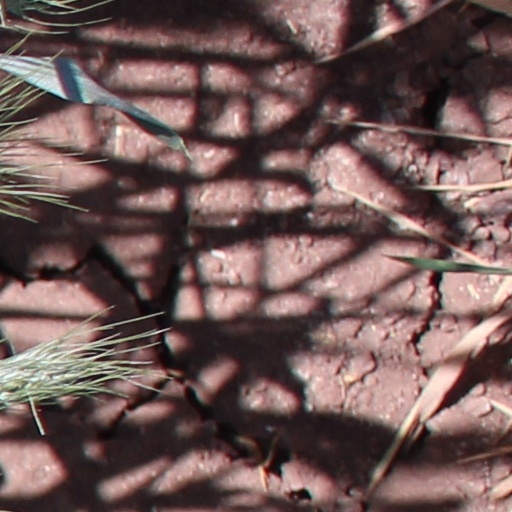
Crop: wheat